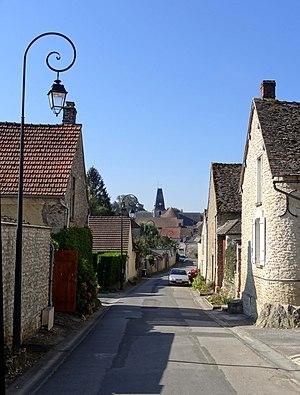
Boury-en-Vexin - voir titre.
L'église Saint-Germain-d'Auxerre est une église catholique paroissiale située à Boury-en-Vexin, dans le département de l'Oise, en France. Fondée au début du XIIᵉ siècle par le seigneur local, elle se présente comme un édifice composite, mais d'un plan rectangulaire assez simple et d'un unique niveau d'élévation, de six travées de long et de trois travées de large. Les deux travées de chœur du début du XIIᵉ siècle constituent la partie la plus ancienne. Légèrement plus récents sont la croisée du transept, en même temps base du clocher, et le croisillon sud, du second quart du XIIᵉ siècle. Ces quatre travées sont de style gothique, mais les fenêtres ont été refaites à la période flamboyante, et les voûtes du chœur ont été reprises en sous-œuvre à la Renaissance. Du fait de deux importantes campagnes de reconstruction au second quart et à la fin du XVIᵉ siècle, l'architecture flamboyante et Renaissance règne sur les autres parties de l'église et les deux élévations extérieures visibles depuis la voie publique, à l'exception du bas-côté nord de la nef, qui ne date que de la fin de l'Ancien Régime, et est voûté de curieuse manière par des voûtes en berceau perpendiculaires à l'axe.